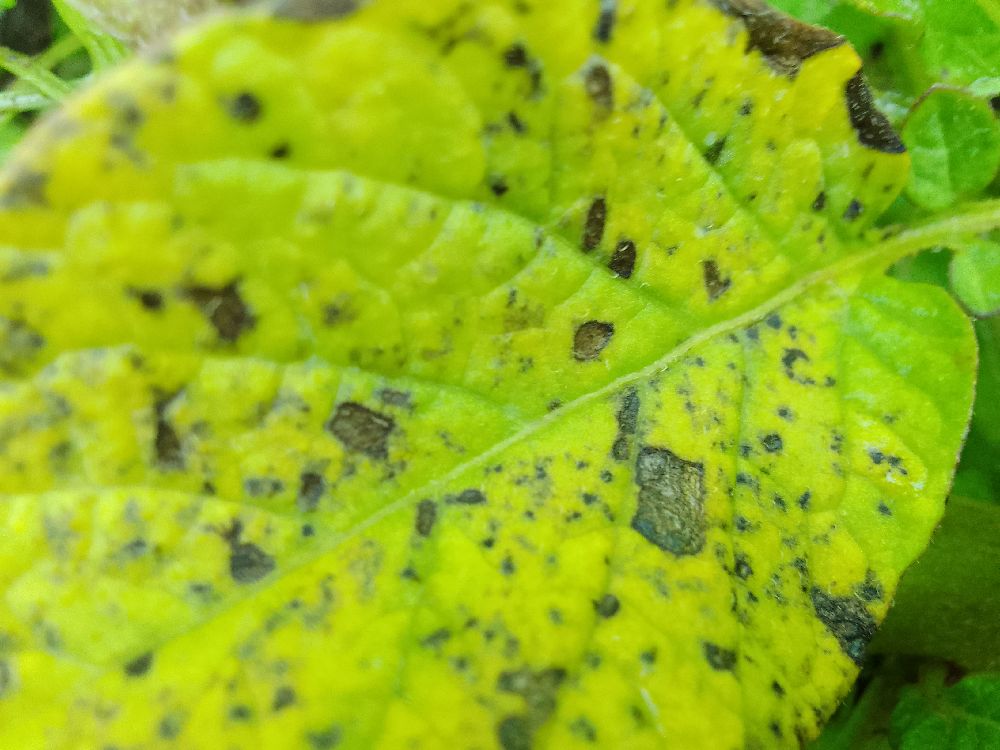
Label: Early blight